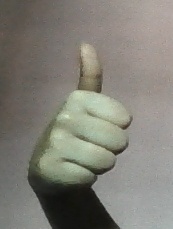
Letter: aleff